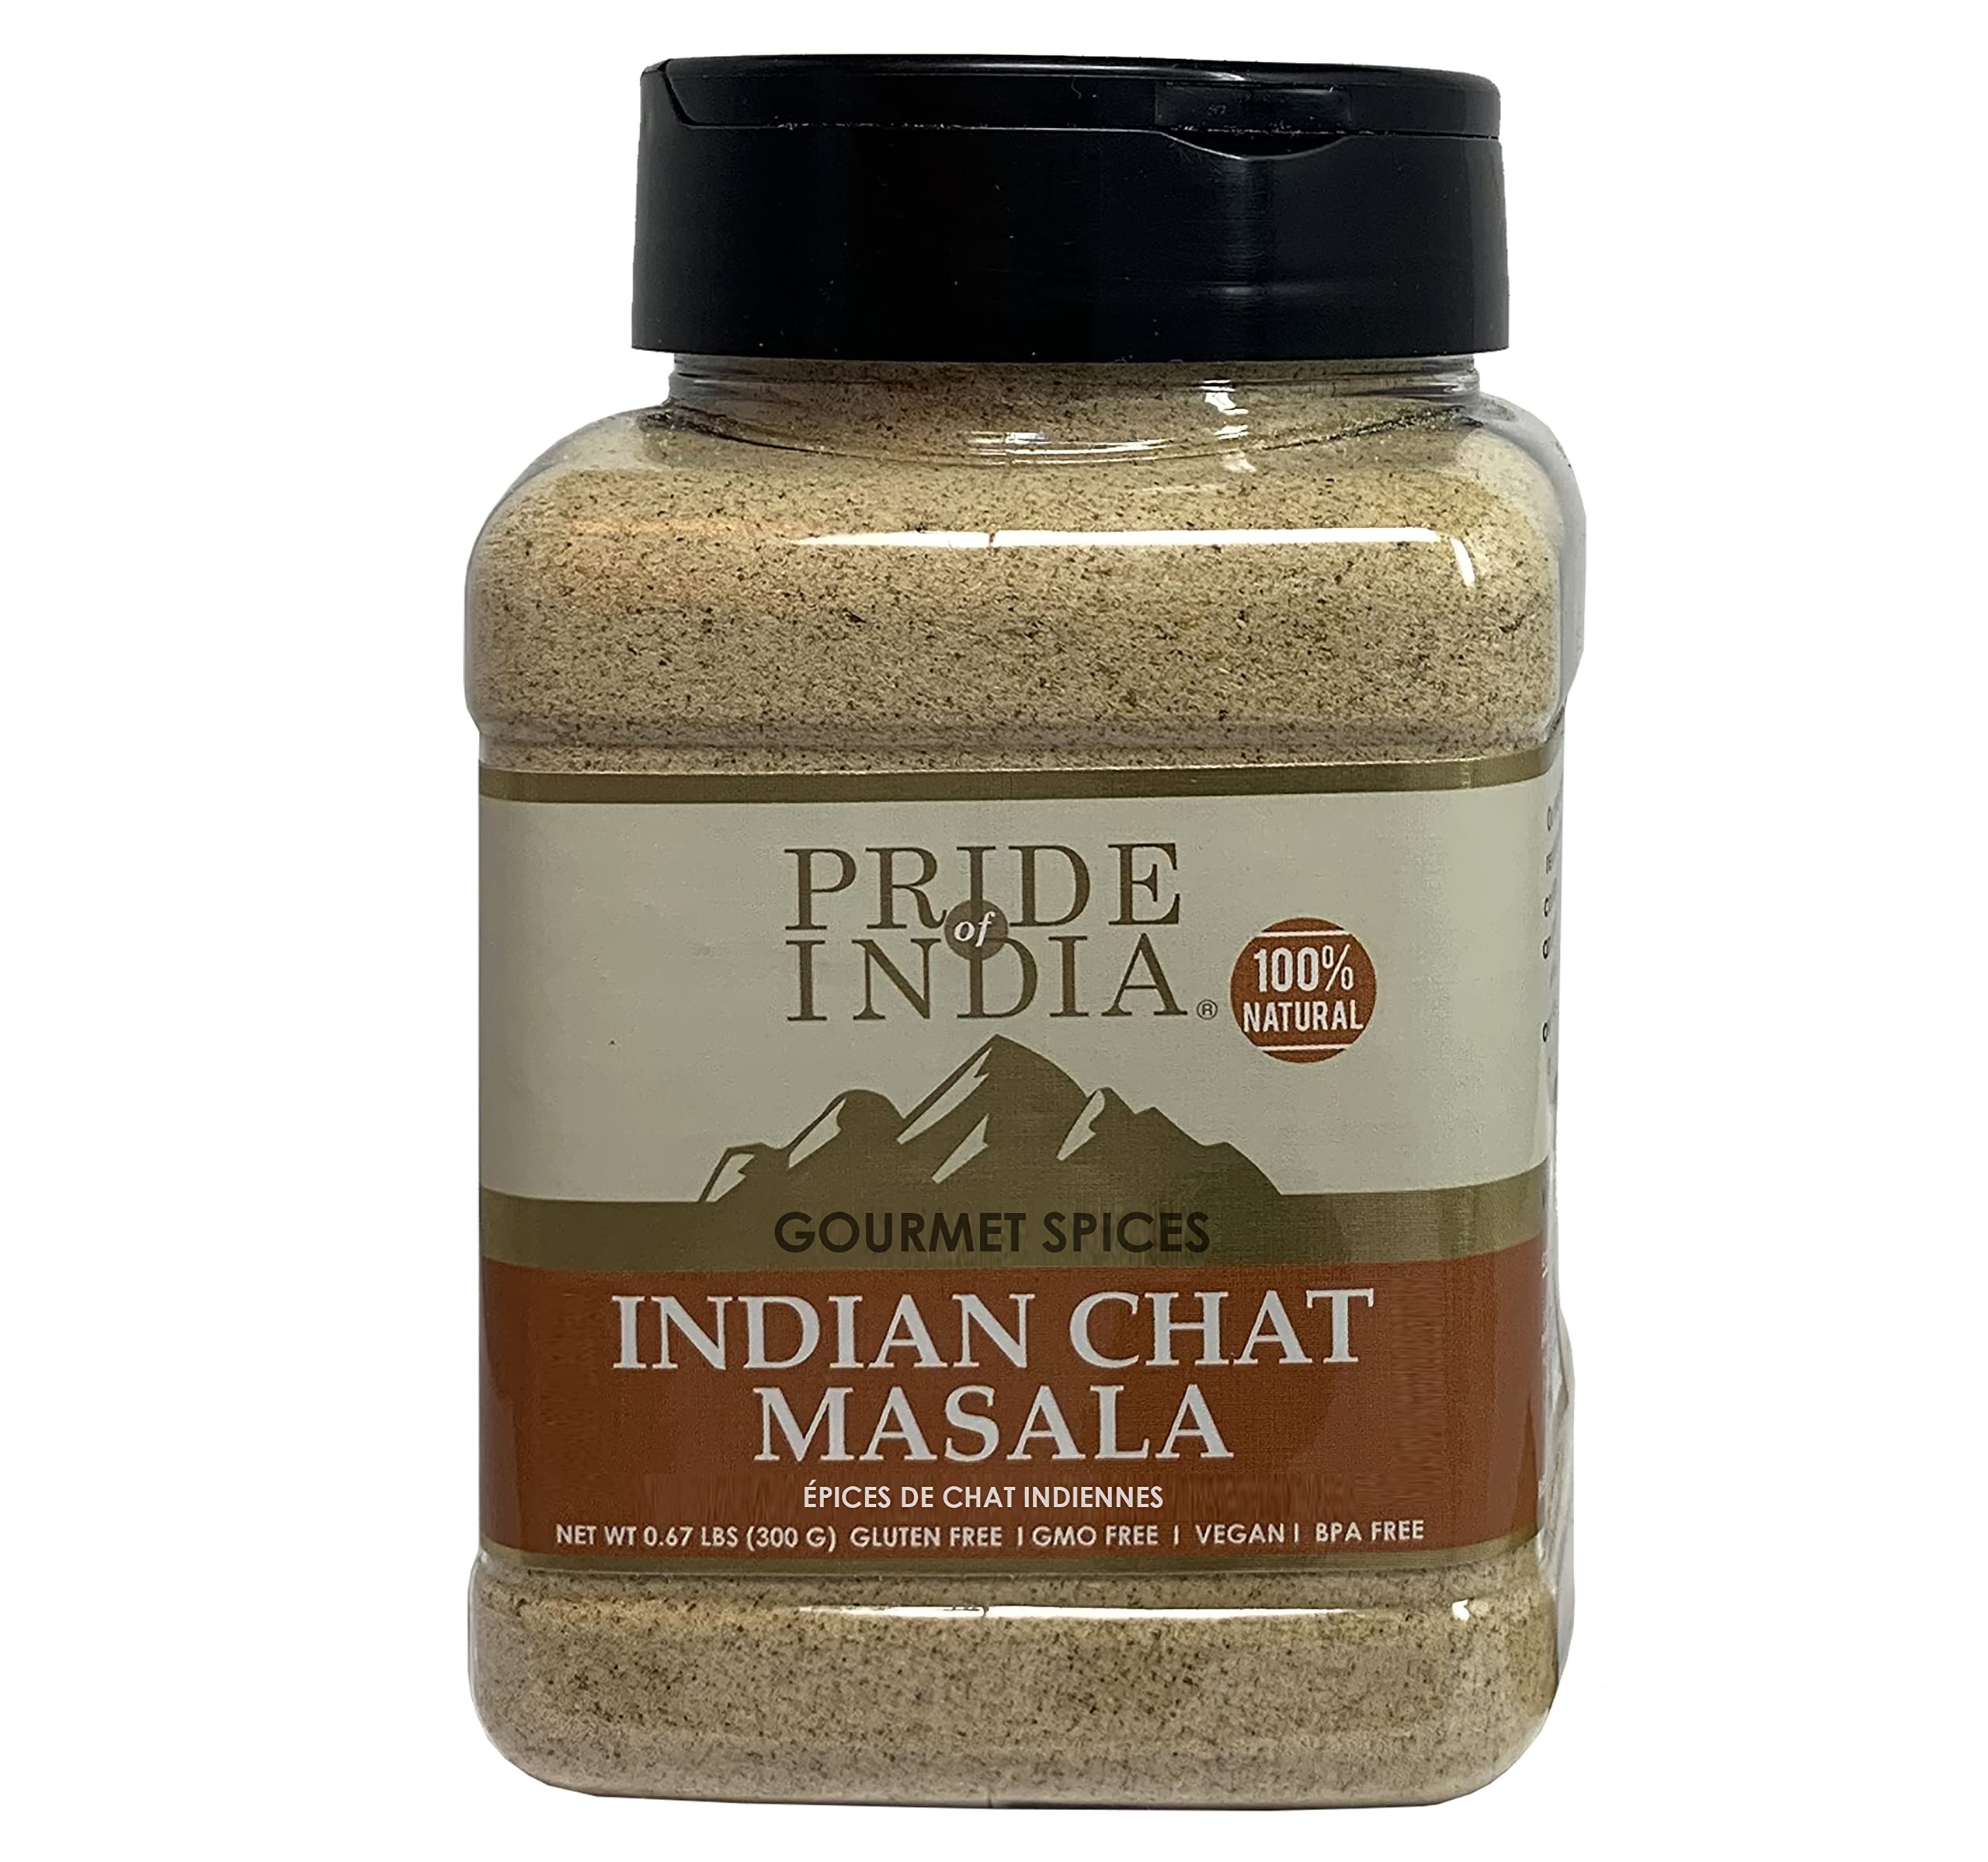
Item Name: Pride of India - PACK of 6 - Tandoori Grill Masala 6 oz (170 gm) Medium Dual Sifter Bottle |Blend of Exotic & Gourmet Spices |For Vegetable, Meat & Chicken Cooking |Non-Bioengineered | Easy to Use
Product Description: Pride of India brings Tandoori Grill Masala for the food lovers, Instant grilled tandoori recipes can be prepare with our Tandoori Grill Masala. Our Tandoori Grill Masala from our premium range of pure spices is an expertly blended mix of selected spices to make your grilled meats and vegetables even more flavorsome, adding an alluring taste, an unique warmth and an invigorating aroma to your meals.
Value: 36.0
Unit: Ounce

Price: 39.99